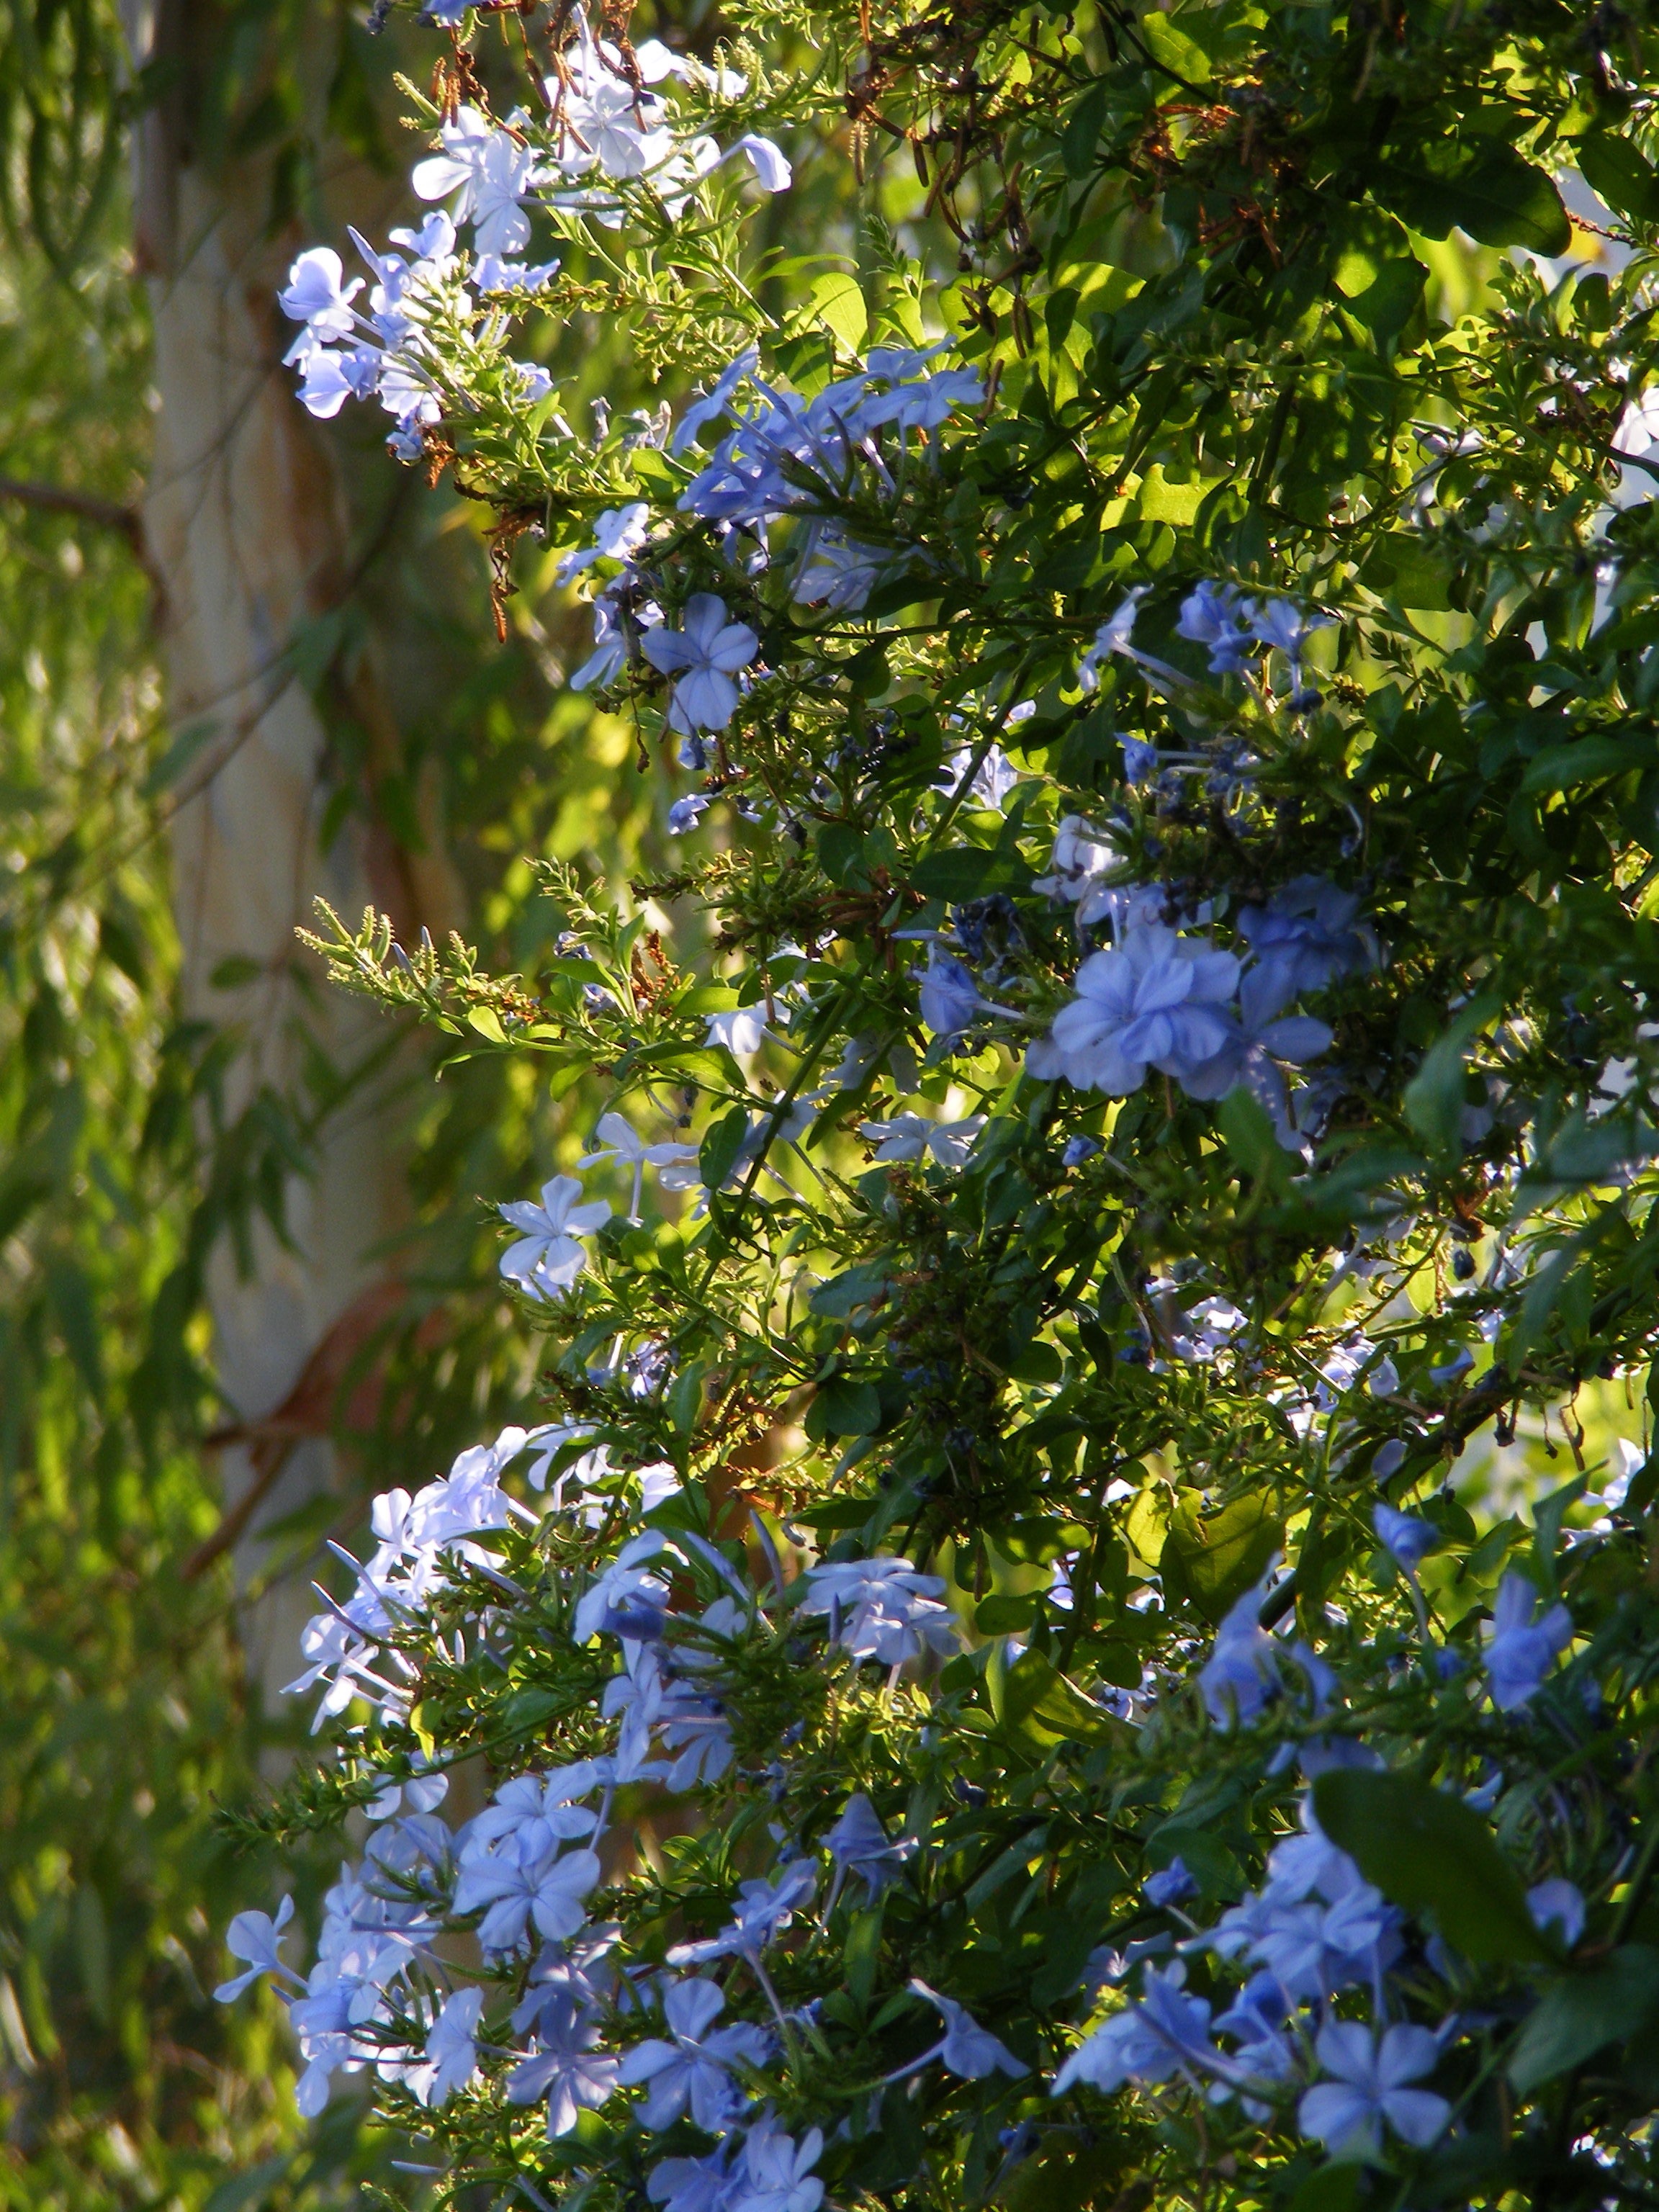
tree, nature, branch, blossom, plant, meadow, sunlight, leaf, flower, bloom, floral, green, autumn, botany, garden, flora, wildflower, flowers, vivid, shrub, woodland, flowering plant, woody plant, land plant